Sugar Creek Slavic Festival

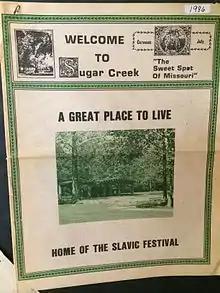
1986 Slavic Festival Ad

Traditions of Slavic culture brought by immigrants from Czechoslovakia, Croatia, and Poland had been present even in Sugar Creek's earliest days. Celebrations were carried out in a customary manner between the residents of the town throughout the late 19th and most of the 20th century. However, it was not until July 4, 1986, that the celebrations became a formal event. The Fair and Festival Board patterned the festival after the very successful Folk Festivals sponsored by St. Cyril's Catholic Church and its Altar and Rosary Society in the late 1970s.